Charlotte station (Amtrak)

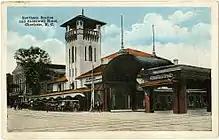
Postcard of Southern Station and Stonewall Hotel

Opened in 1906, the Southern Depot (also referred as Southern Station) was designed by Frank Milburn and was located at 531 West Trade Street. Replacing the Richmond and Danville Depot, which was located in same area, the three-story Mediterranean style station had one side platform and one island platform operating on three tracks. The facility included waiting areas, ticket office and baggage facilities on the first floor; the second floor was dedicated to railroad use and a five-story tower. A separate two-story Southern Express Company (packaging services) building was located south adjacent to station, while the three-story Stonewall Hotel was located east adjacent to the station. Eaves on nearly all sides of the station, it also had a high arch going over two tracks, connecting with the island platform canopy.